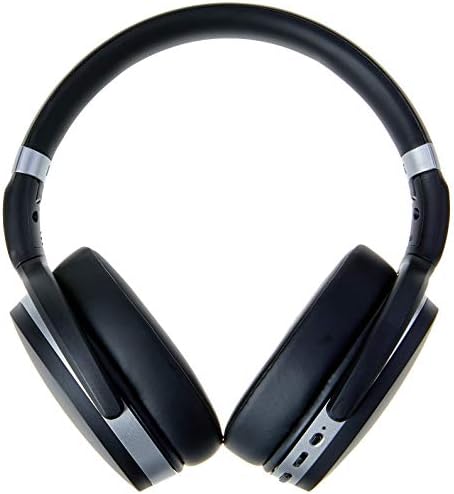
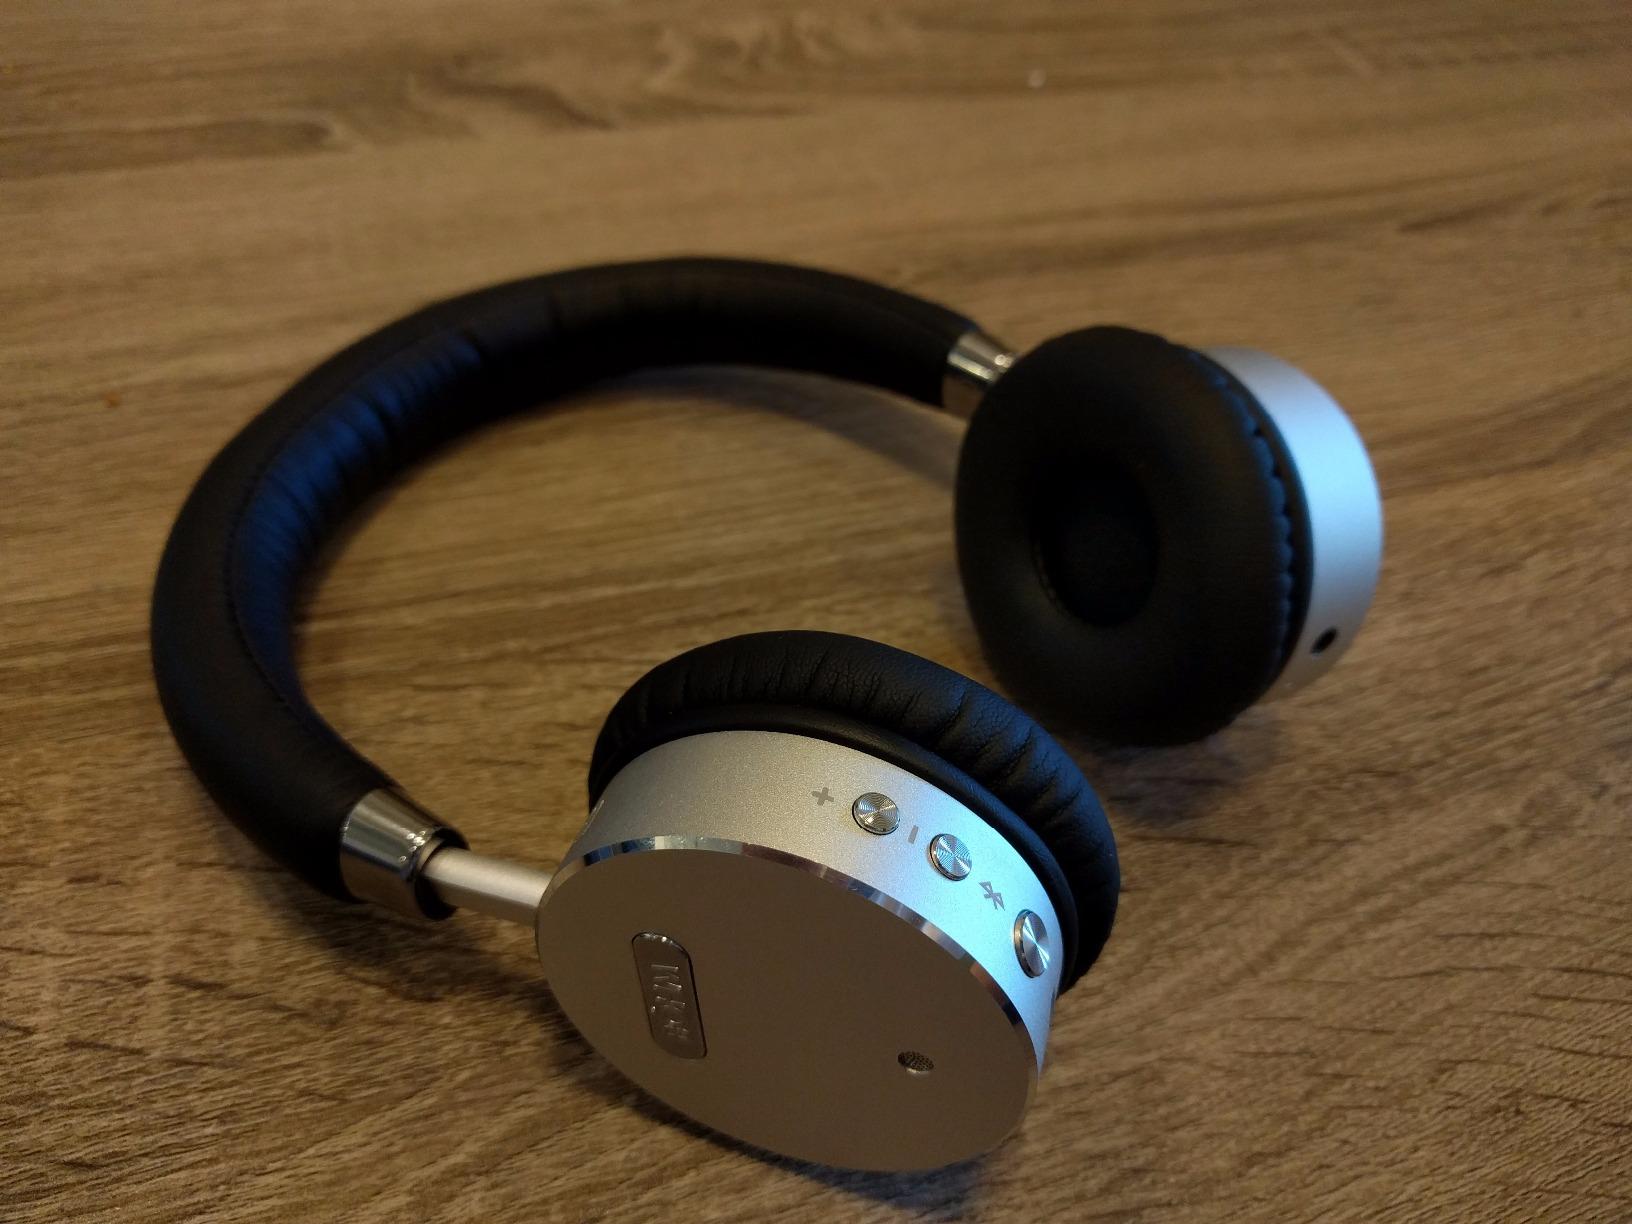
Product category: headphones
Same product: no